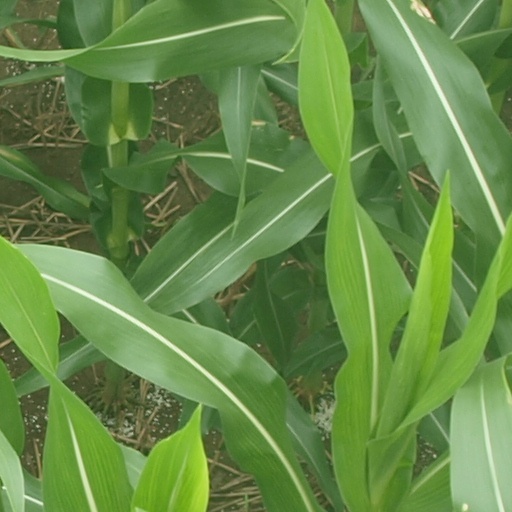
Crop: maize; corn